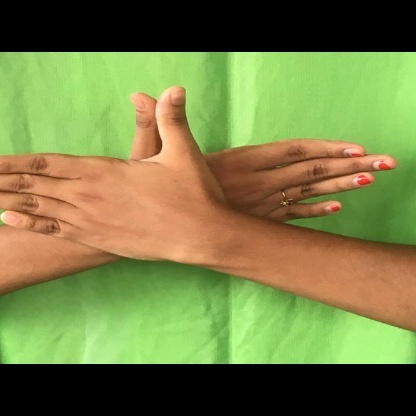
Mudra: Garuda